Charles L. Thomas (Medal of Honor, 1865)

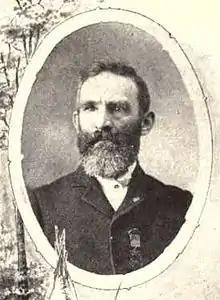
Charles L. Thomas as depicted in "Deeds of Valor", Volume II

Charles Lawrence Thomas (February 12, 1843February 24, 1923) was a United States Army soldier who received the Medal of Honor for heroism in September 1865 during the Powder River Expedition in Montana and Dakota Territory.